David Ben-Gurion

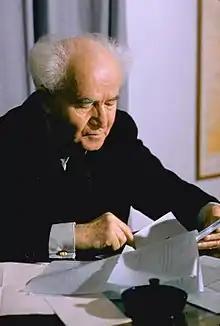
Ben-Gurion in 1959

In 1930, Hapoel Hatzair (founded by A. D. Gordon in 1905) and Ahdut HaAvoda joined forces to create Mapai, the more moderate Zionist labour party (it was still a left-wing organisation, but not as far-left as other factions) under Ben-Gurion's leadership. In the 1940s the left-wing of Mapai broke away to form Mapam. Labor Zionism became the dominant tendency in the World Zionist Organization and in 1935 Ben-Gurion became chairman of the executive committee of the Jewish Agency, a role he kept until the creation of the state of Israel in 1948.